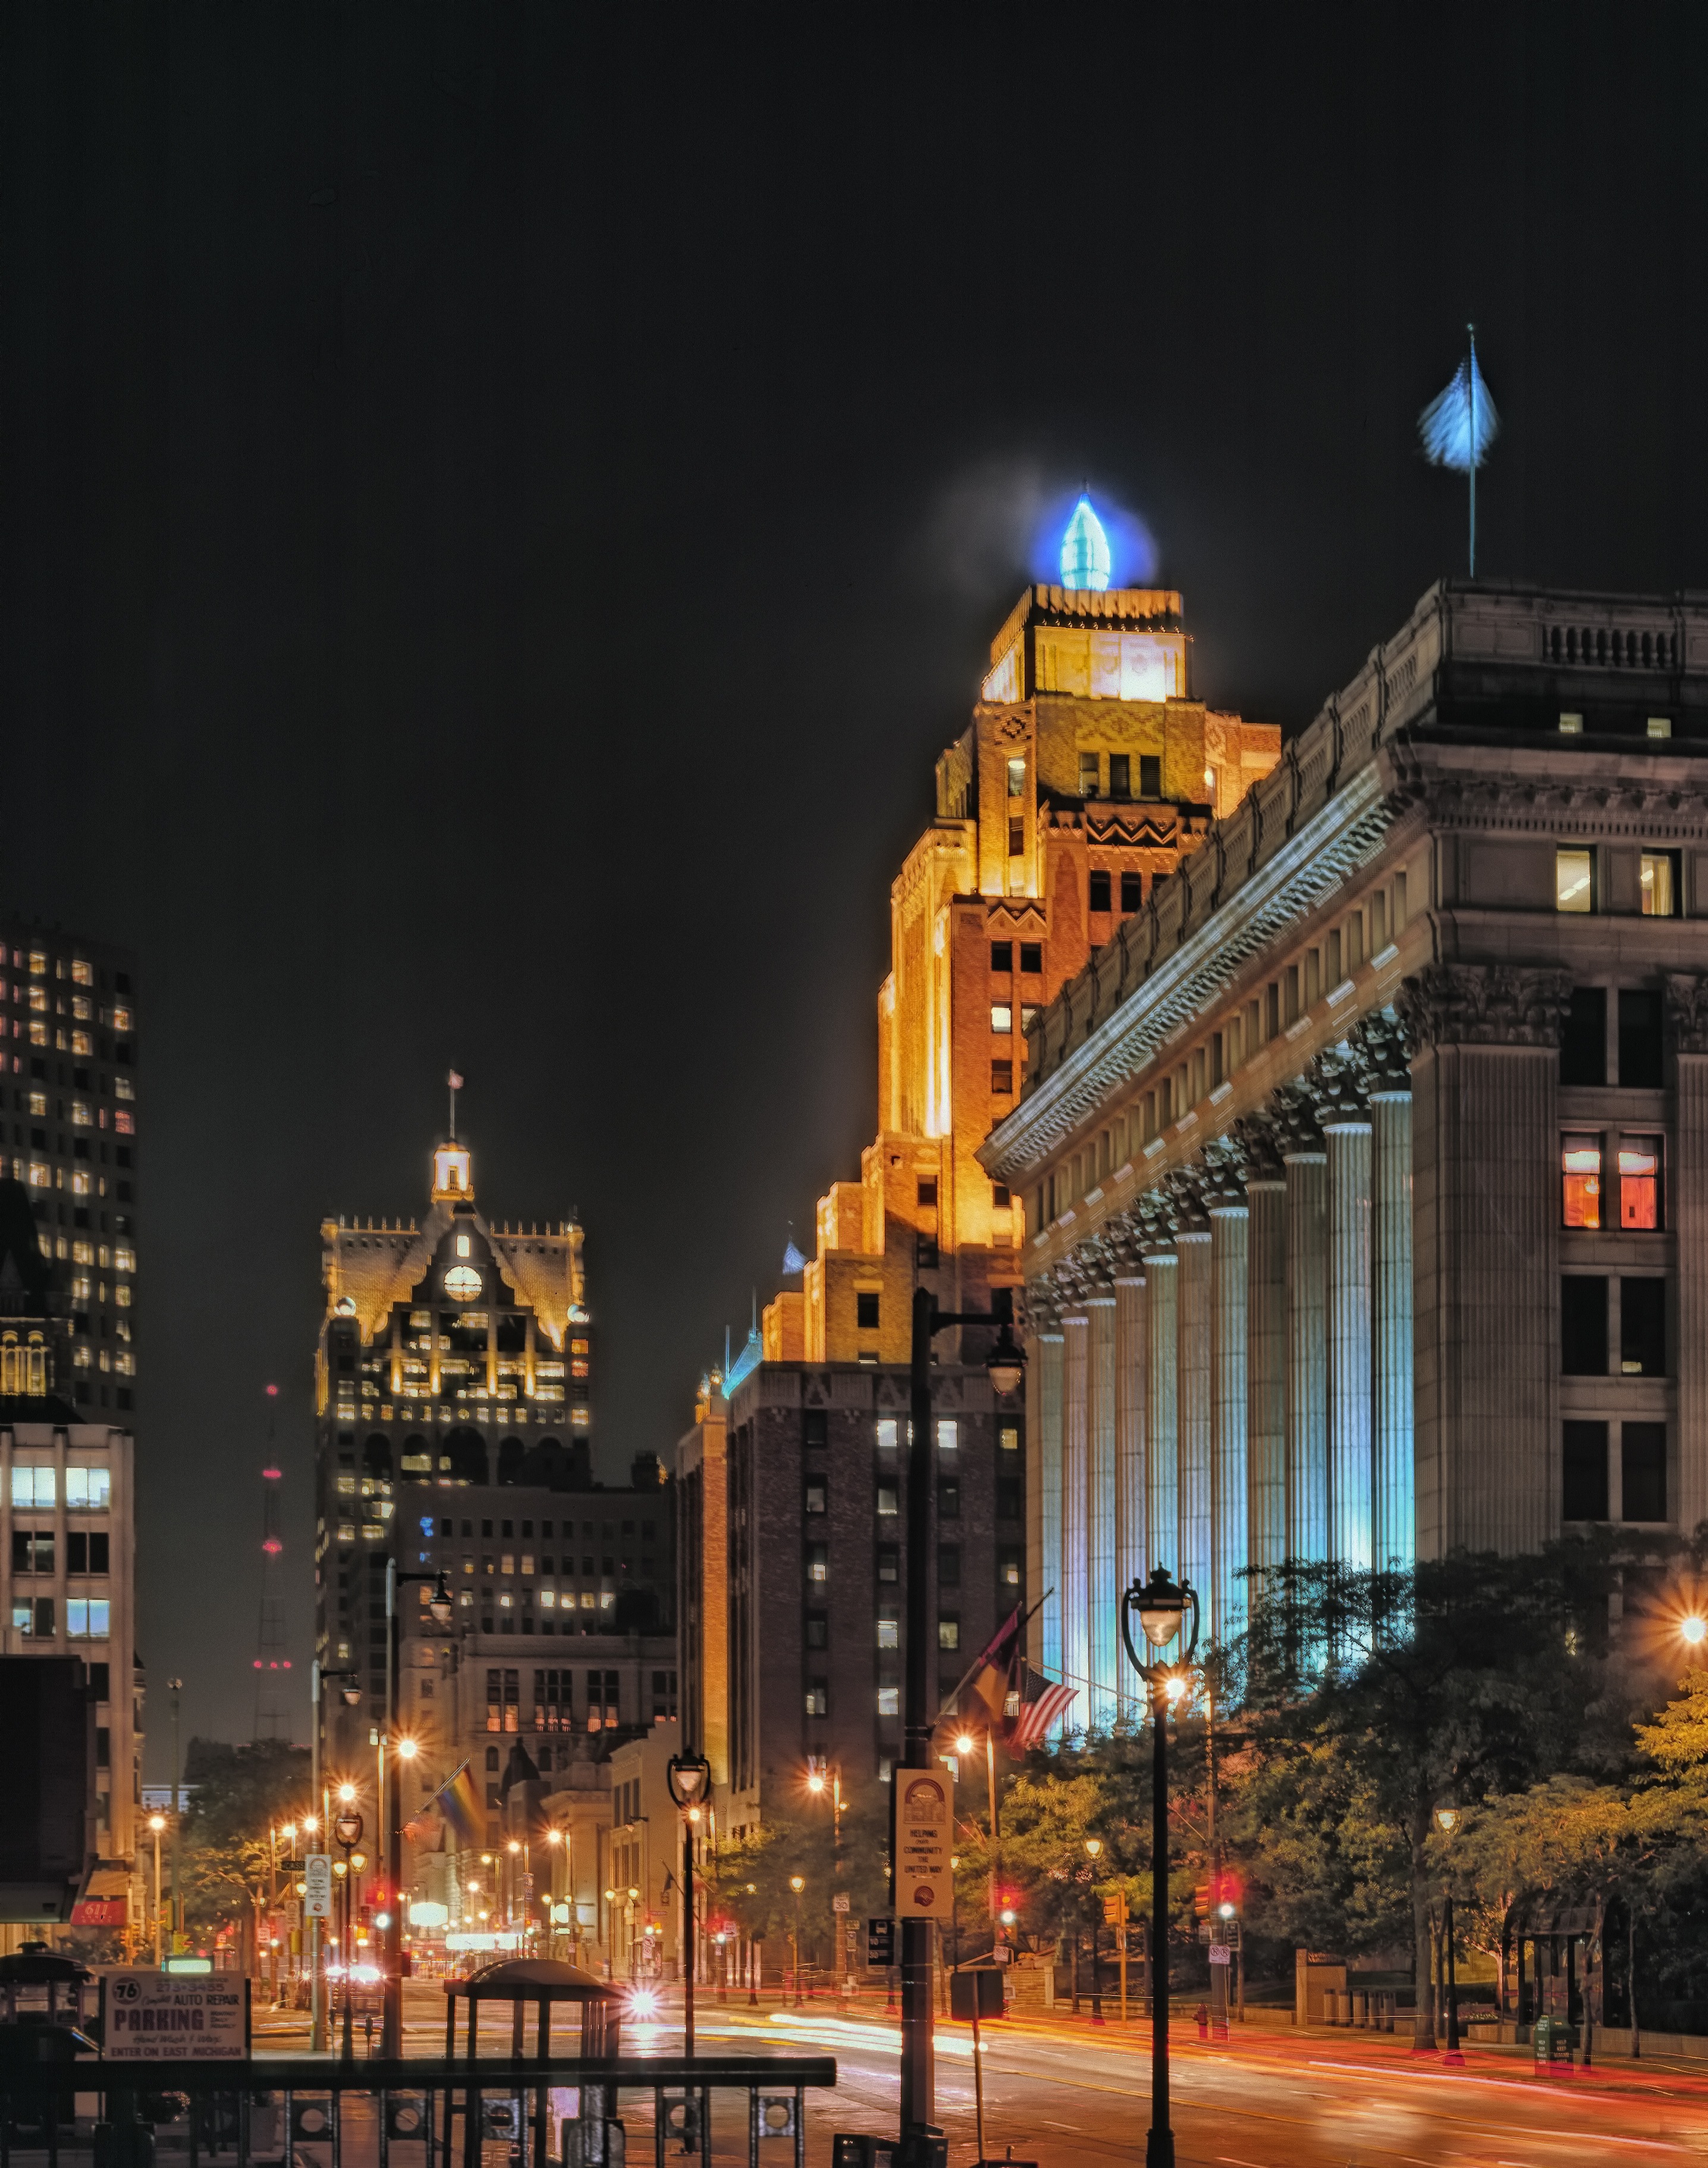
architecture, sky, skyline, street, night, town, building, city, skyscraper, urban, cityscape, downtown, evening, tower, landmark, facade, street light, lighting, tower block, hdr, lights, buildings, tourist attraction, metropolis, cities, wisconsin, milwaukee, urban area, computer wallpaper, metropolitan area